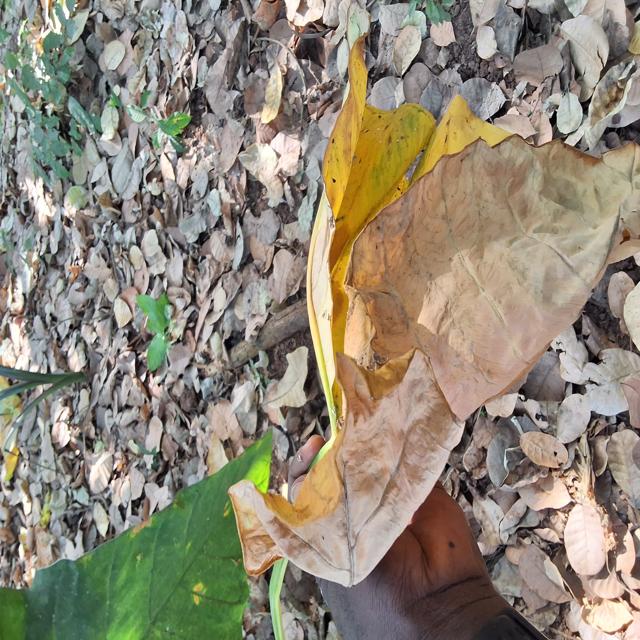
Label: Late_Blight